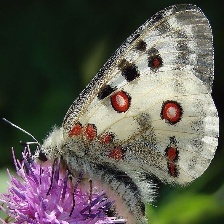
Species: APPOLLO